Nucleic acid metabolism

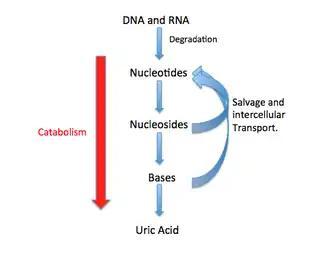
General outline of nucleic acid degradation for purines.

The breakdown of DNA and RNA occurs continuously within the cell. Purine and pyrimidine nucleosides can either be degraded into waste products for excretion or salvaged for reuse as nucleotide components.